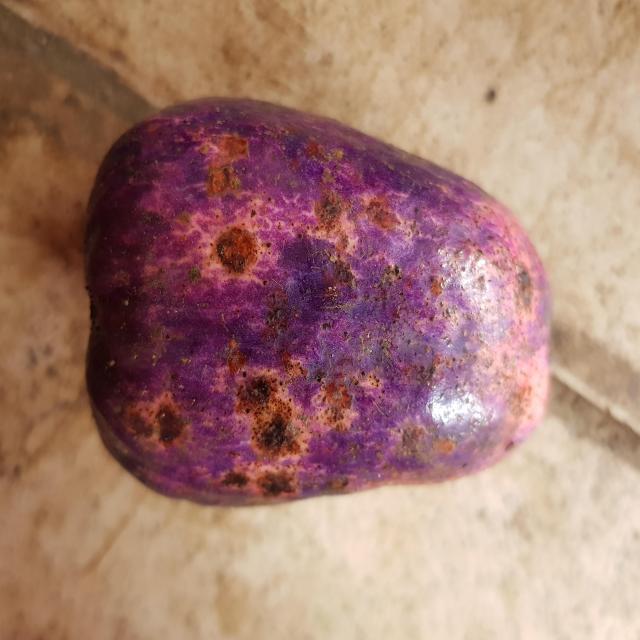
Plum grade: spotted